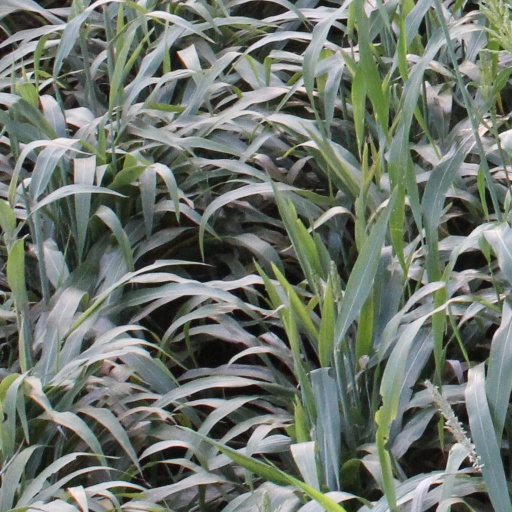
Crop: sorghum